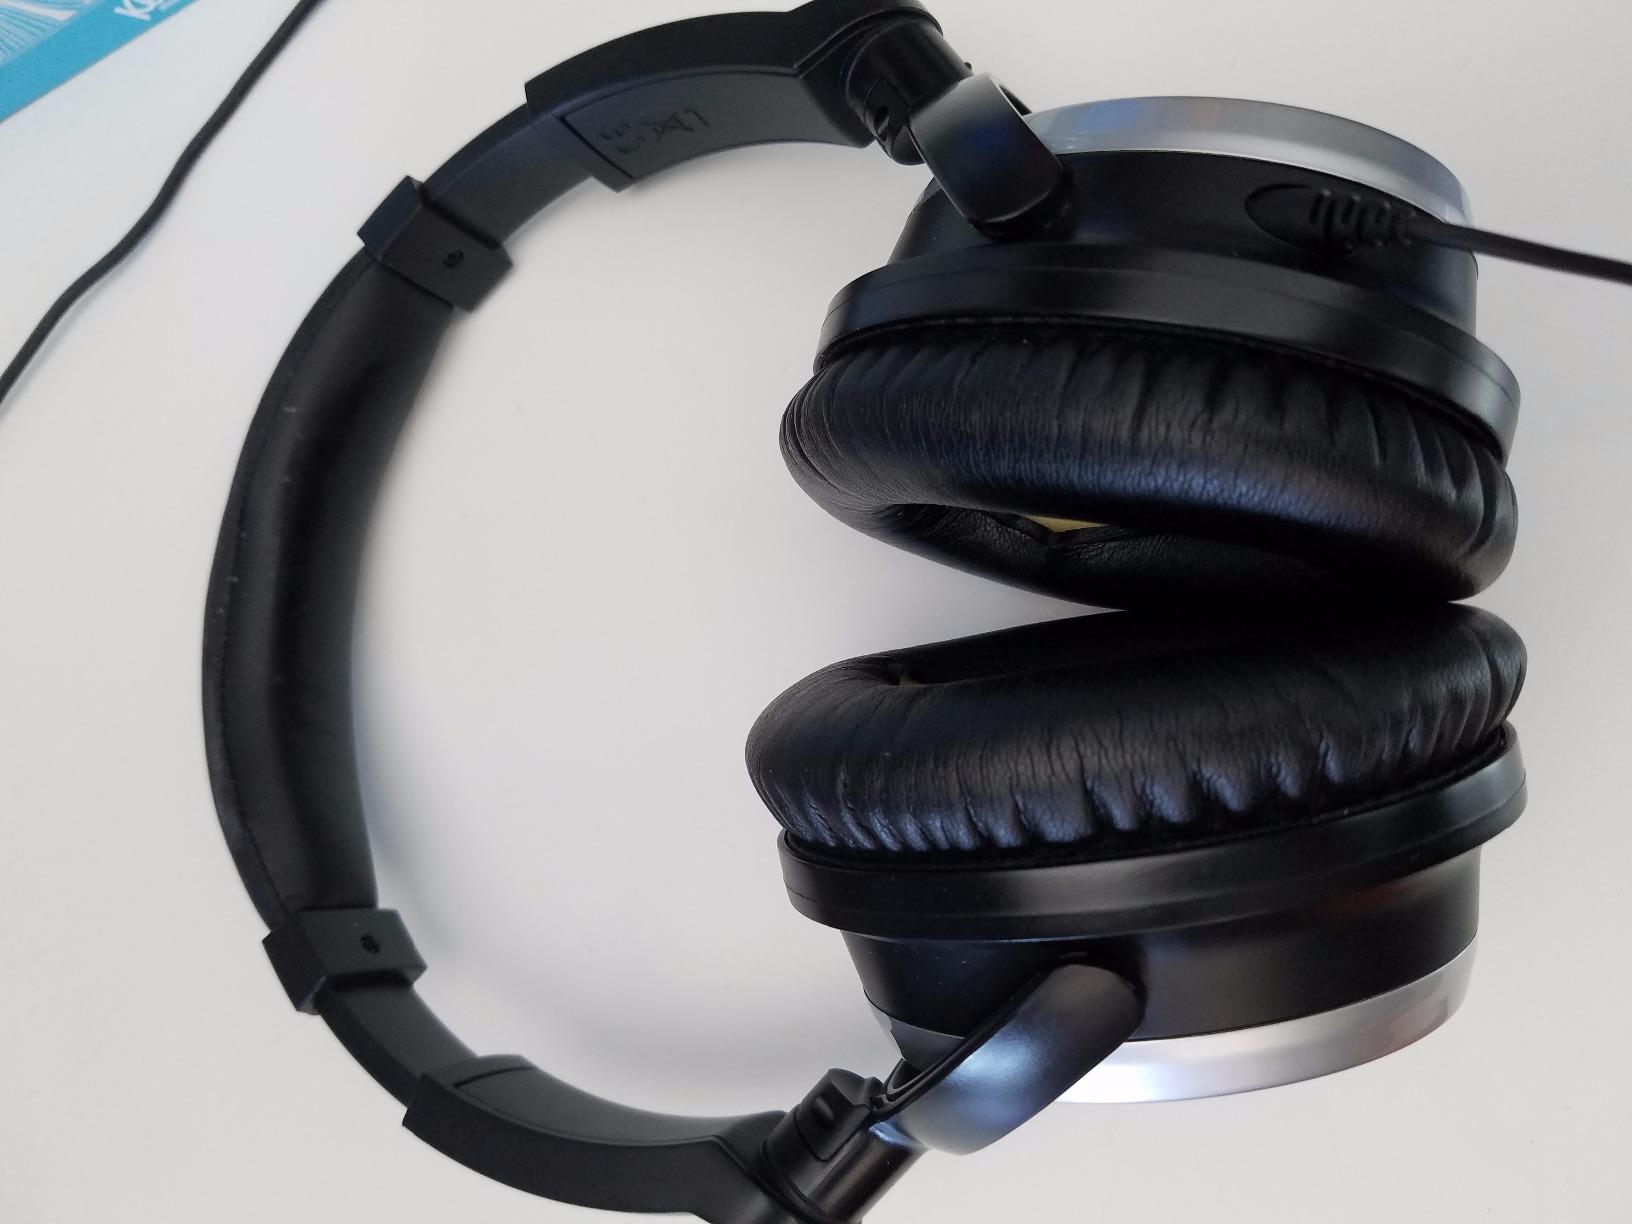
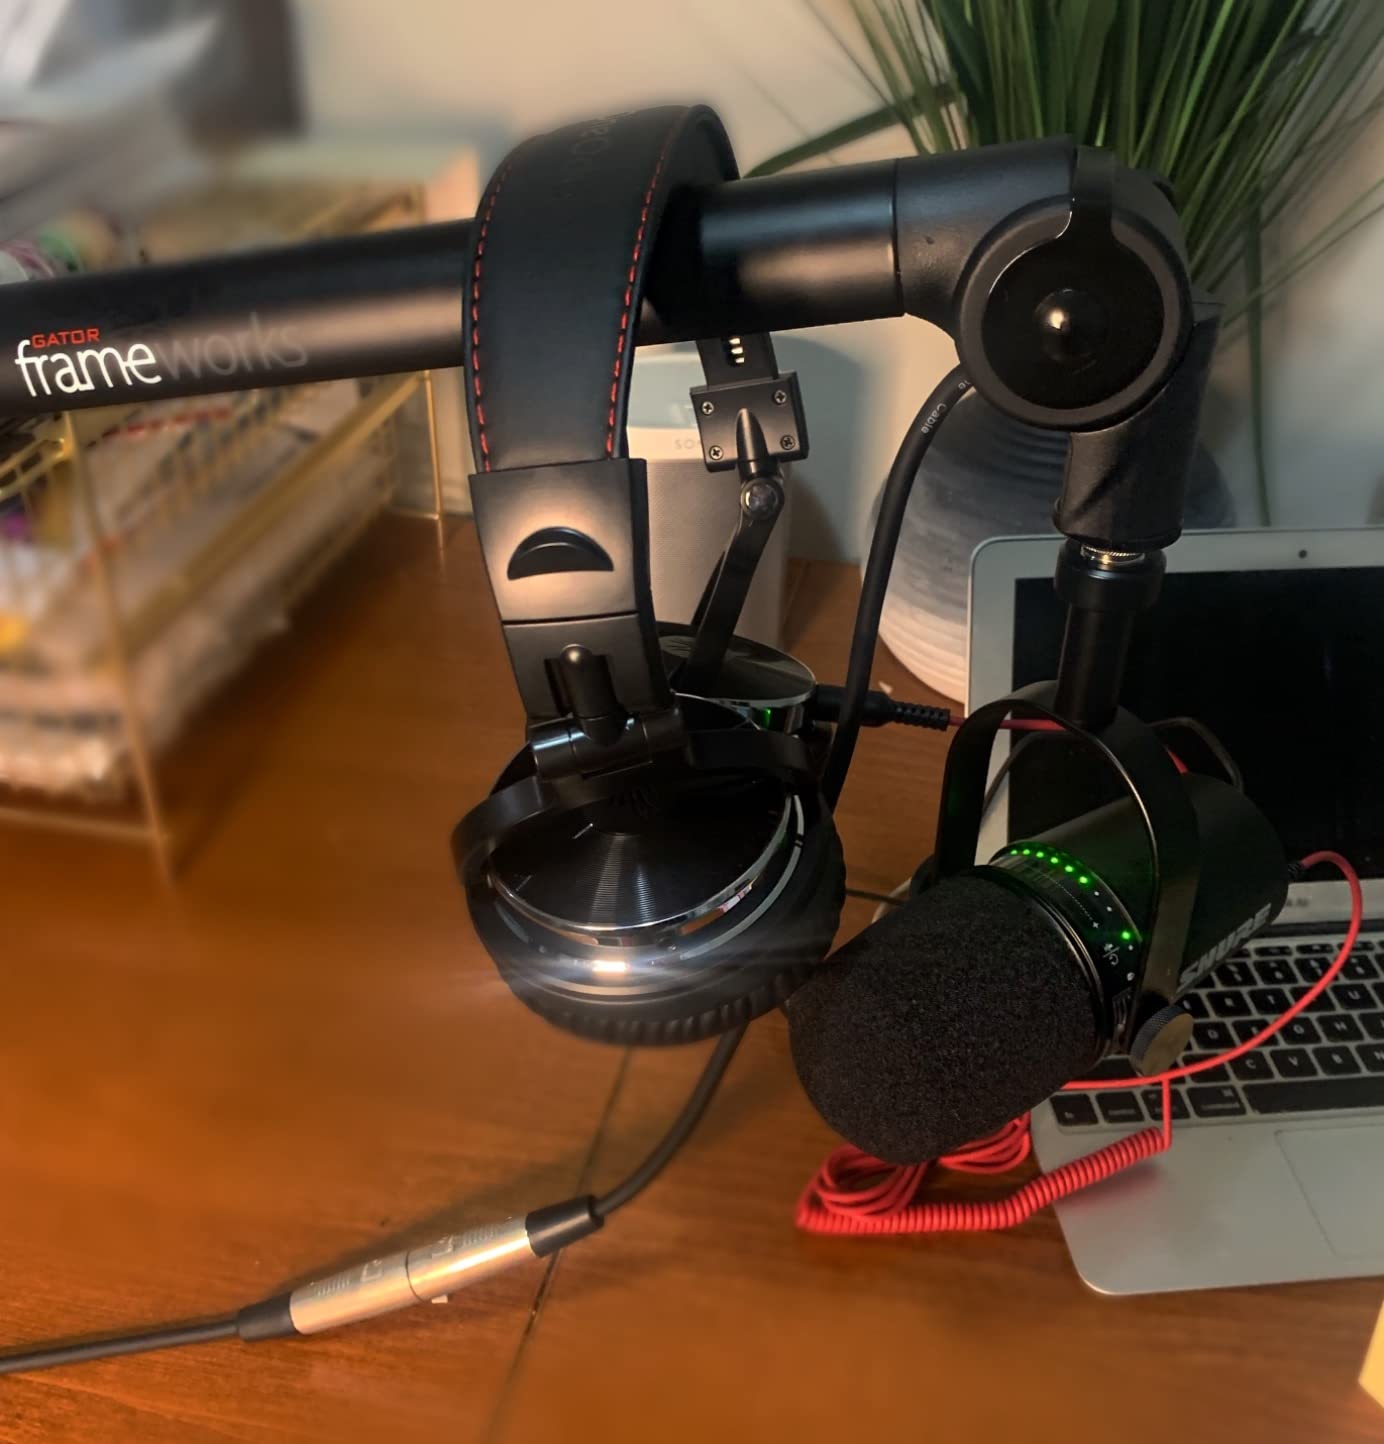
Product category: headphones
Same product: no